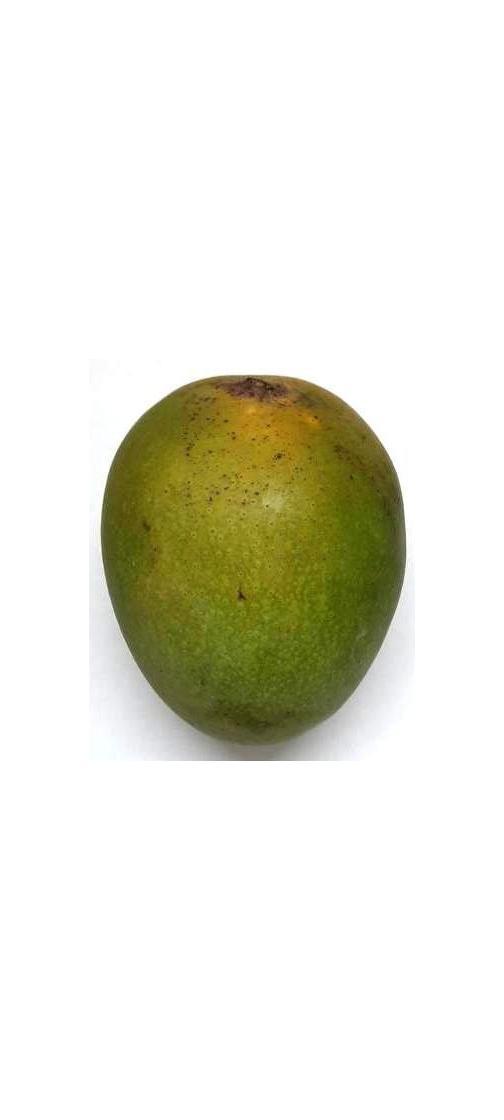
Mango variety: Himsagor